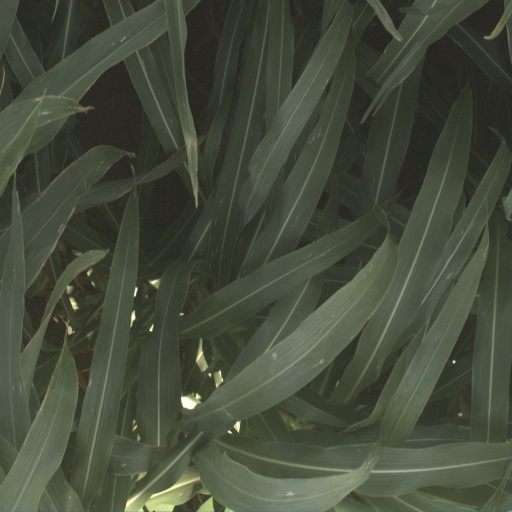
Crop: sorghum